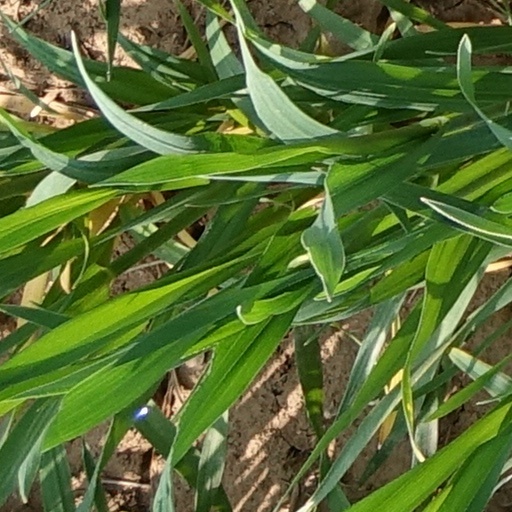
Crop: wheat